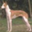
Label: dog